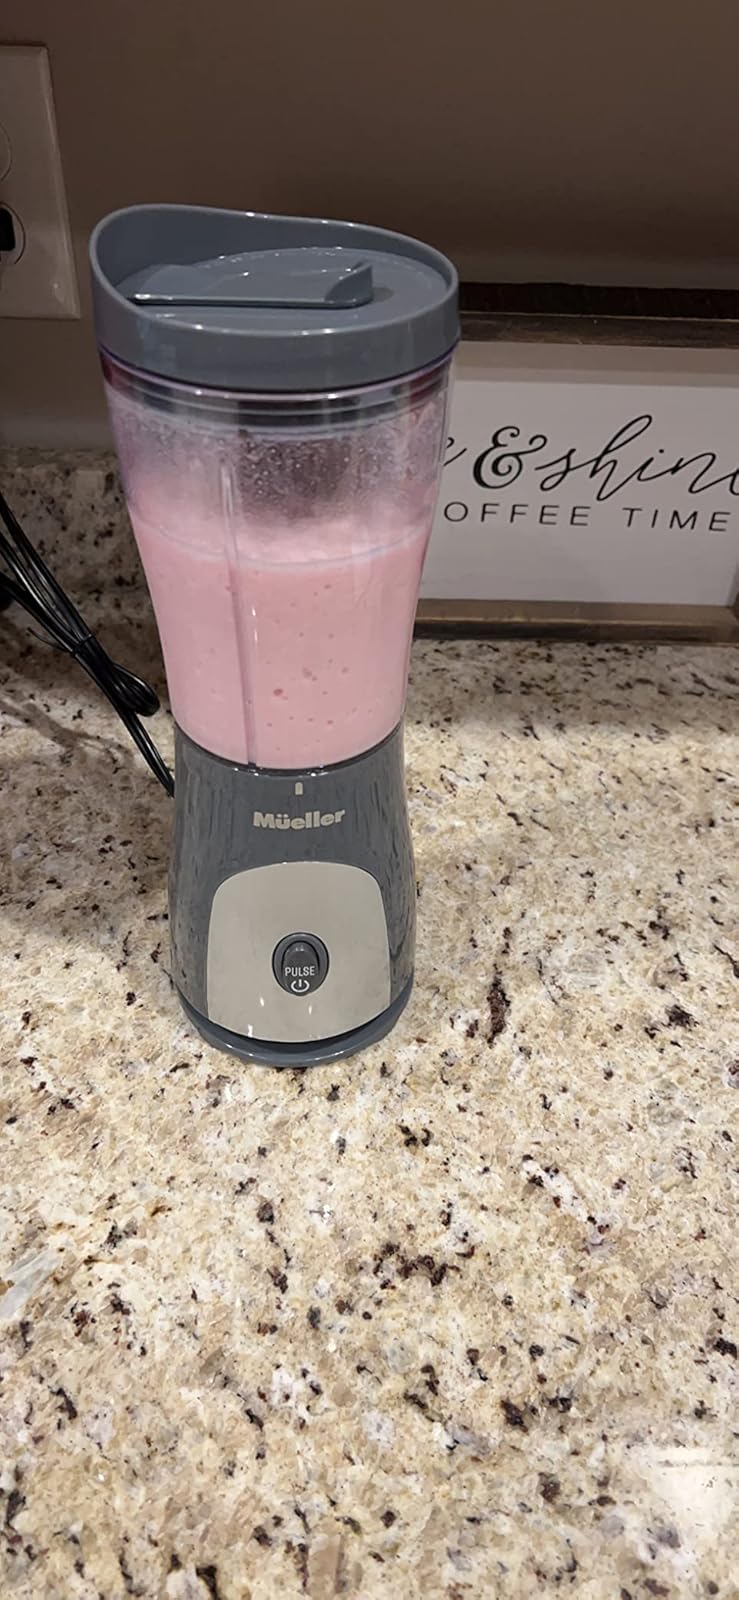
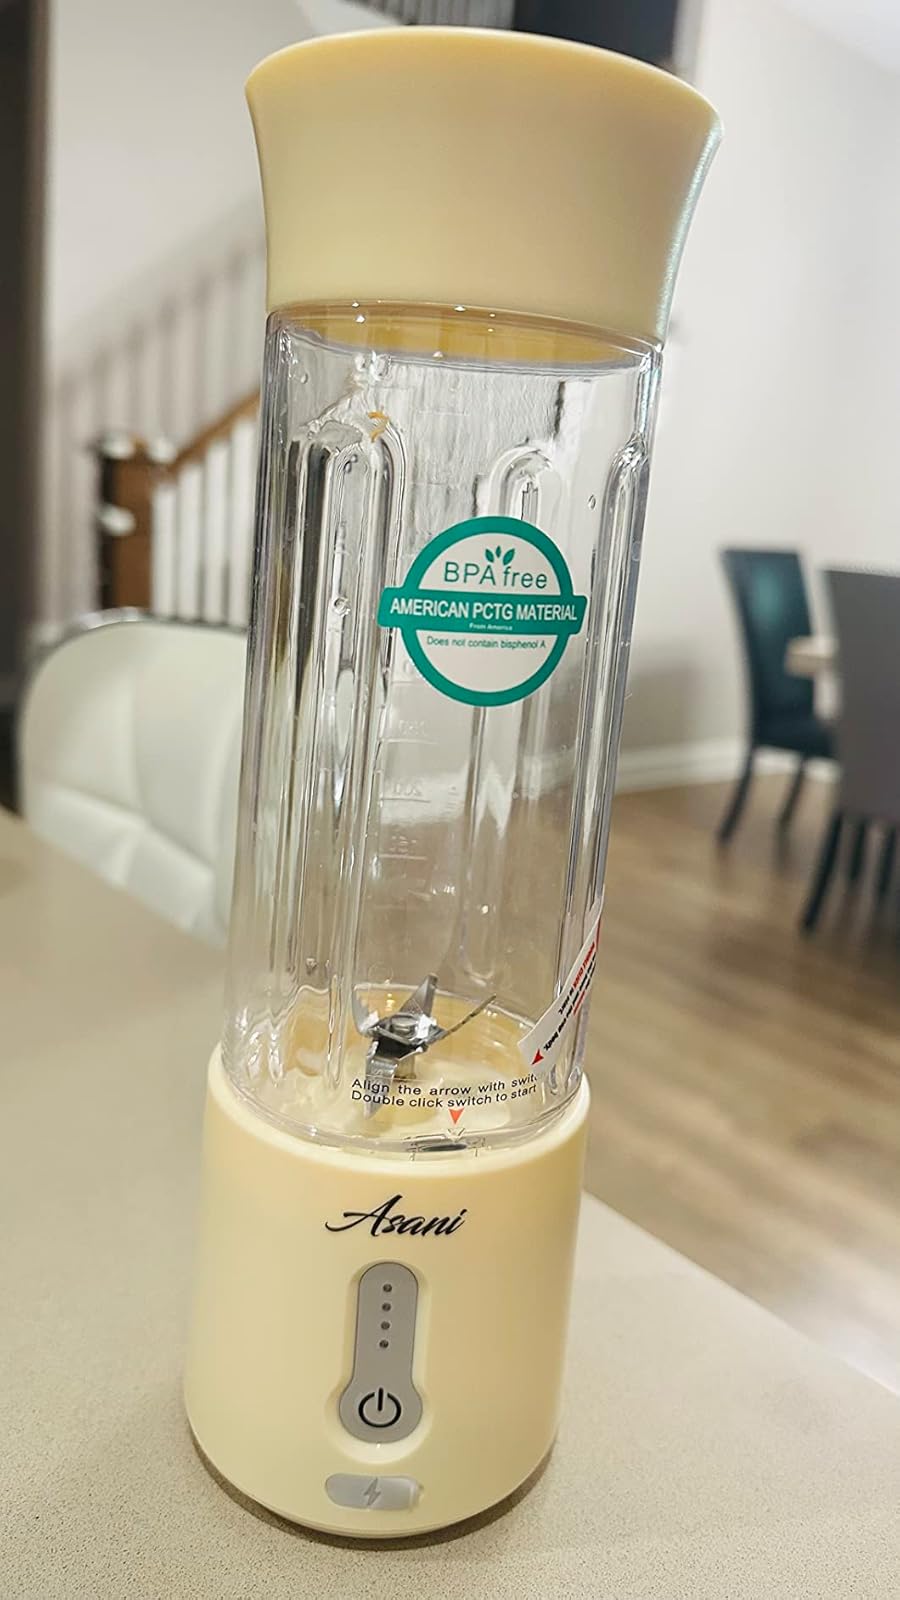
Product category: items_blender
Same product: no